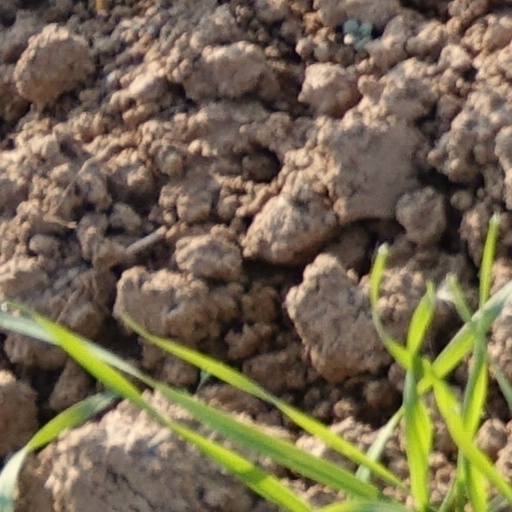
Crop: wheat